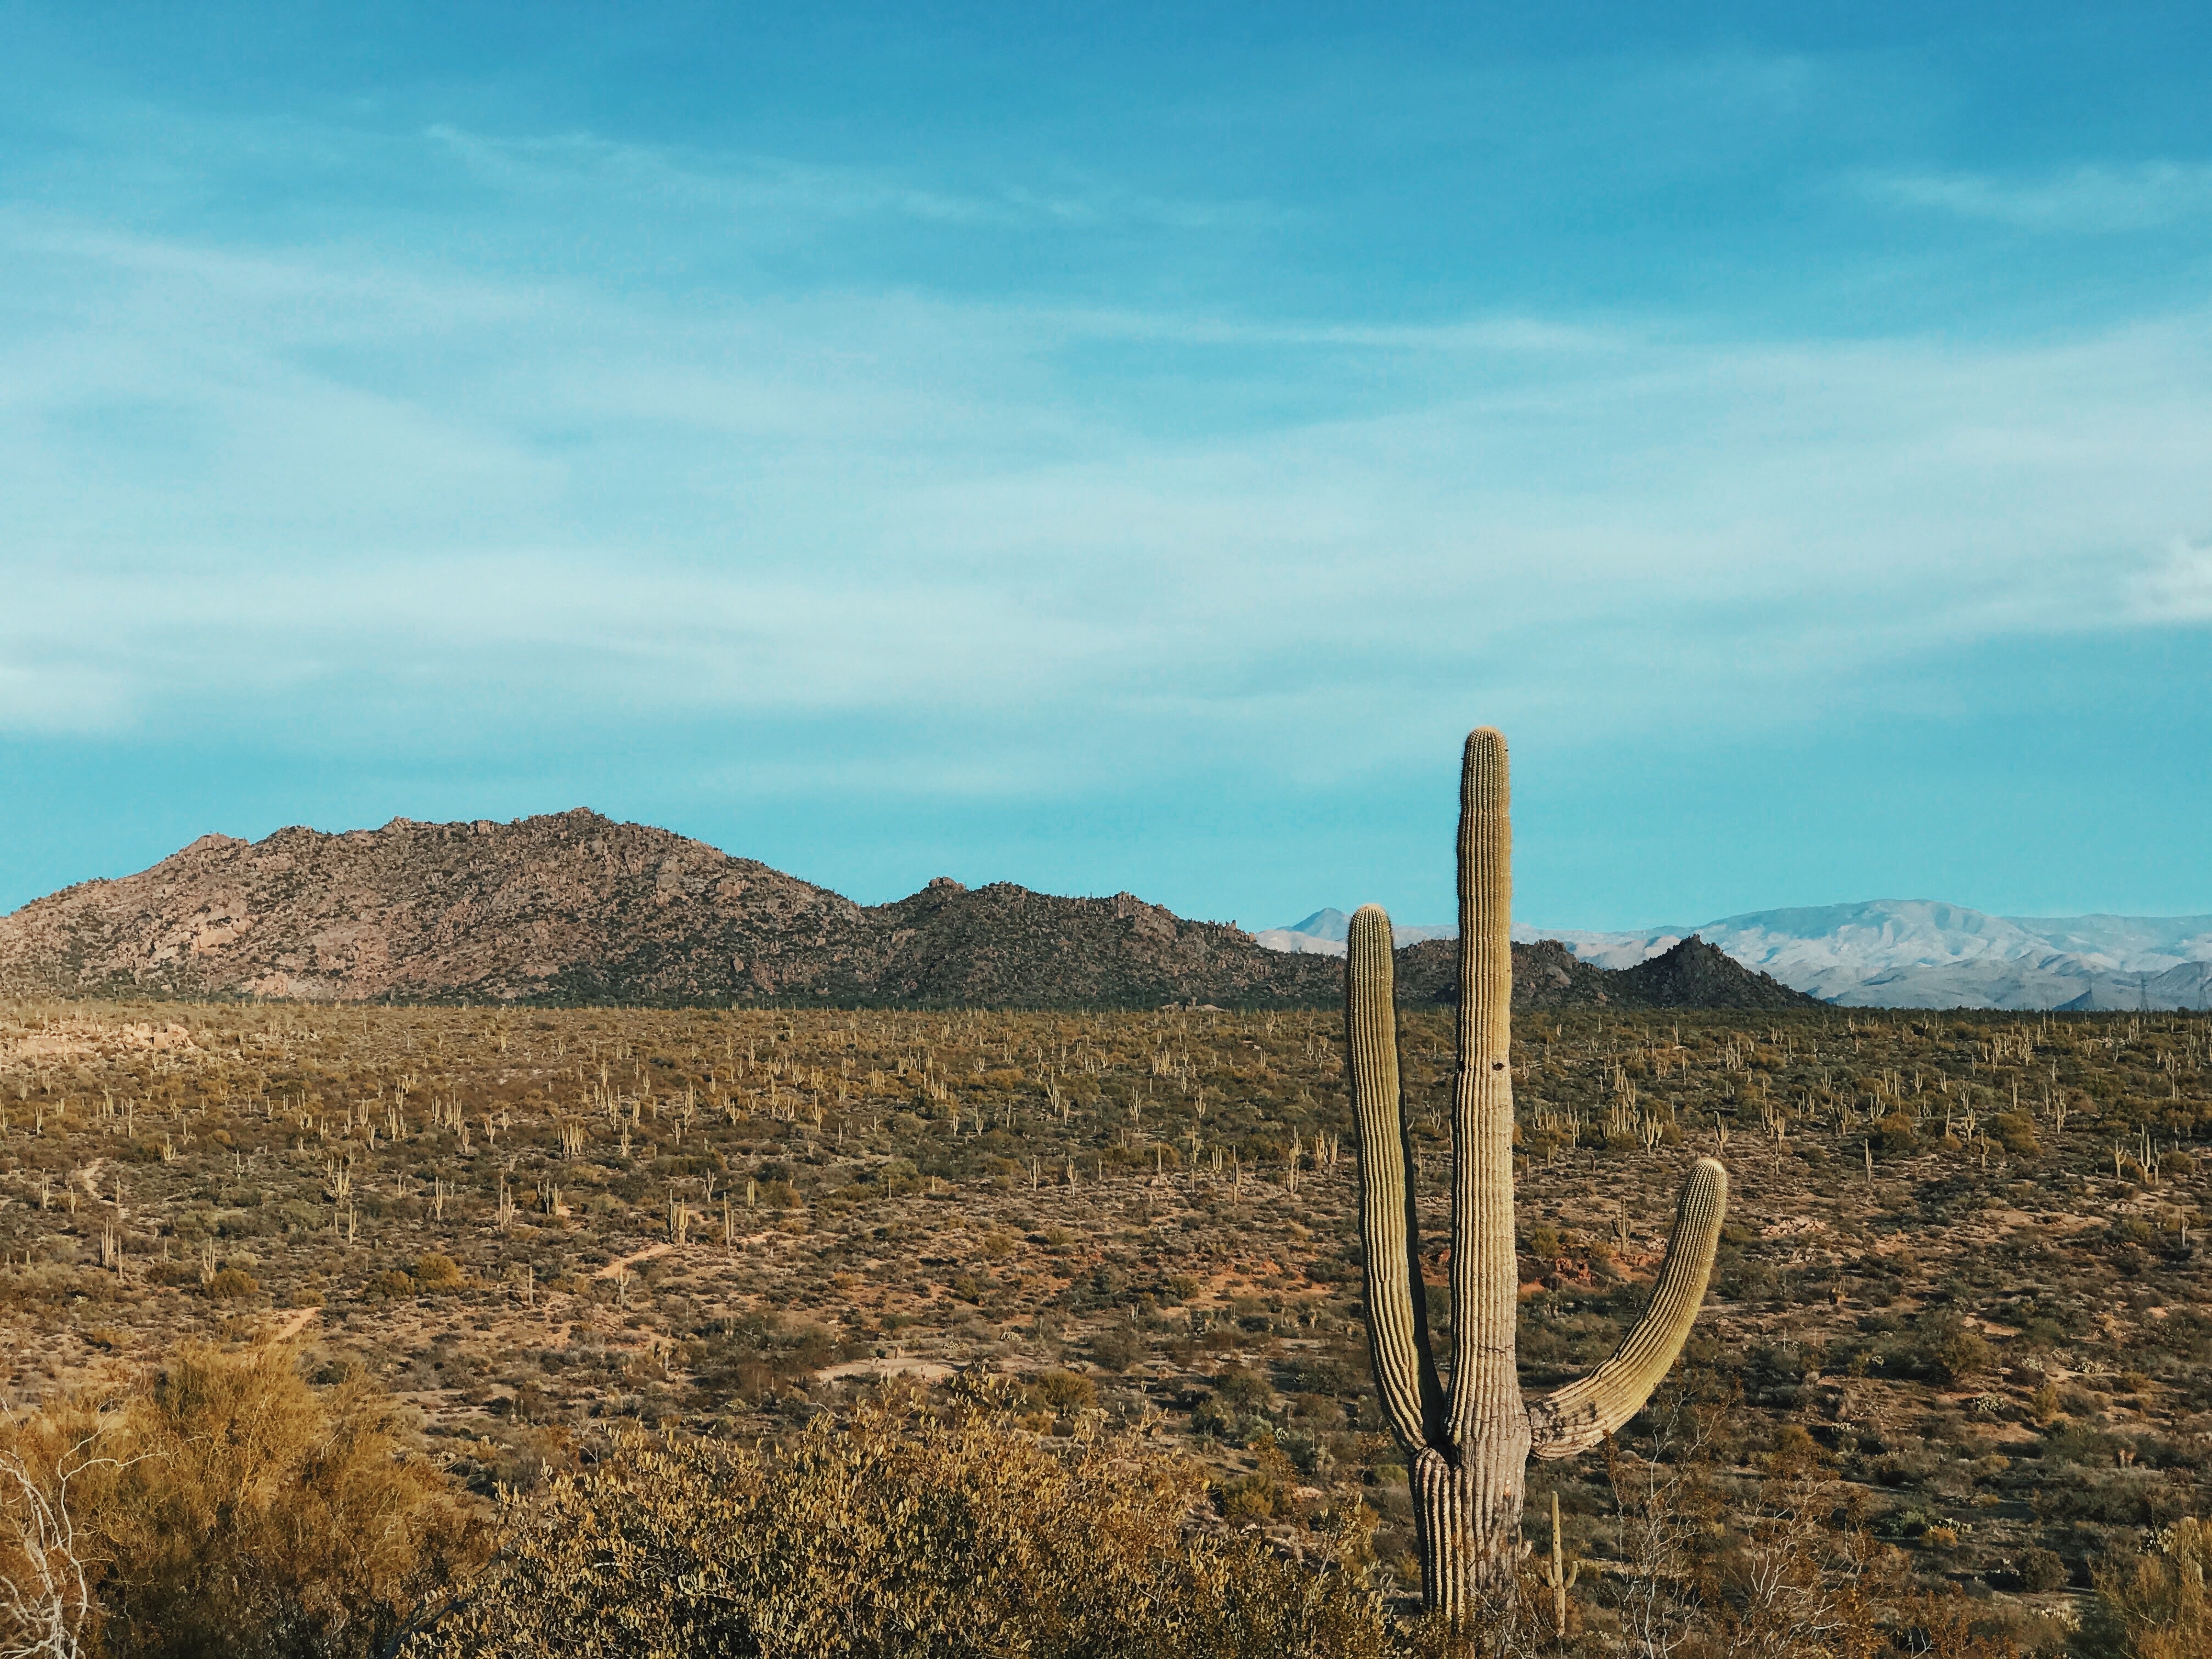
landscape, sea, coast, tree, nature, grass, sand, horizon, wilderness, mountain, plant, sky, field, prairie, hill, desert, wind, soil, agriculture, habitat, rural area, flowering plant, natural environment, aeolian landform, grass family, mountainous landforms, land plant